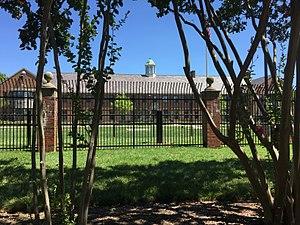
Le département de la Sécurité intérieure des États-Unis est un département du gouvernement fédéral des États-Unis officiellement créé le 27 novembre 2002 par le Homeland Security Act à l'initiative du président George W. Bush, en réponse aux attentats du 11 septembre 2001. Son objectif est d'organiser et d'assurer la sécurité intérieure du pays ; il englobe des agences précédemment sous la direction d'autres départements de l'administration fédérale et est dirigé par le secrétaire à la Sécurité intérieure des États-Unis, Chad Wolf par intérim depuis novembre 2019, membre du cabinet présidentiel. Il s'agit de la plus grande restructuration du gouvernement américain depuis la création du département de la Défense en 1947.